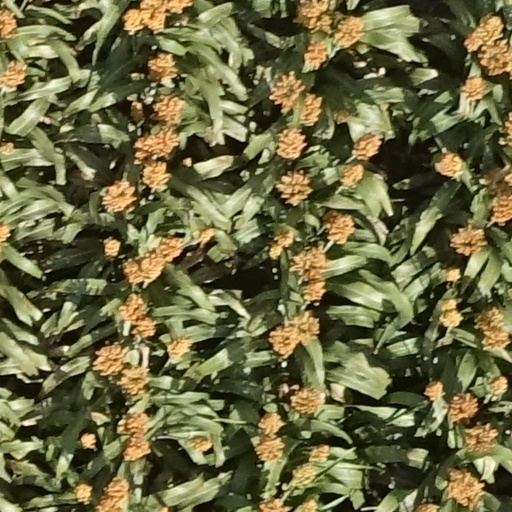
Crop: sorghum